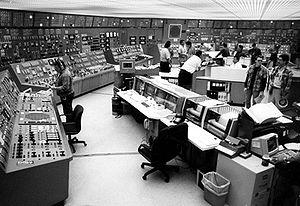
Une centrale nucléaire est un site industriel destiné à la production d'électricité et dont la chaudière est constituée d'un ou plusieurs réacteurs nucléaires ayant pour source d'énergie un combustible nucléaire. La puissance électrique d'une centrale varie de quelques mégawatts à plusieurs milliers de mégawatts en fonction du nombre et du type de réacteur en service sur le site.
Industrie est un terme polysémique recouvrant originellement la plupart des travaux humains. Il s'agit à présent de la production de biens grâce à la transformation des matières premières ou des matières ayant déjà subi une ou plusieurs transformations et de l'exploitation des sources d'énergie.